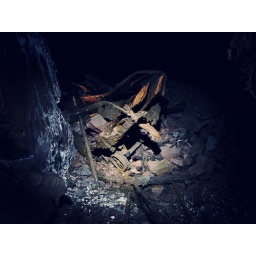
Ore car demolished by rock / cave in. Spec / Botetourt County, Virginia. 2009